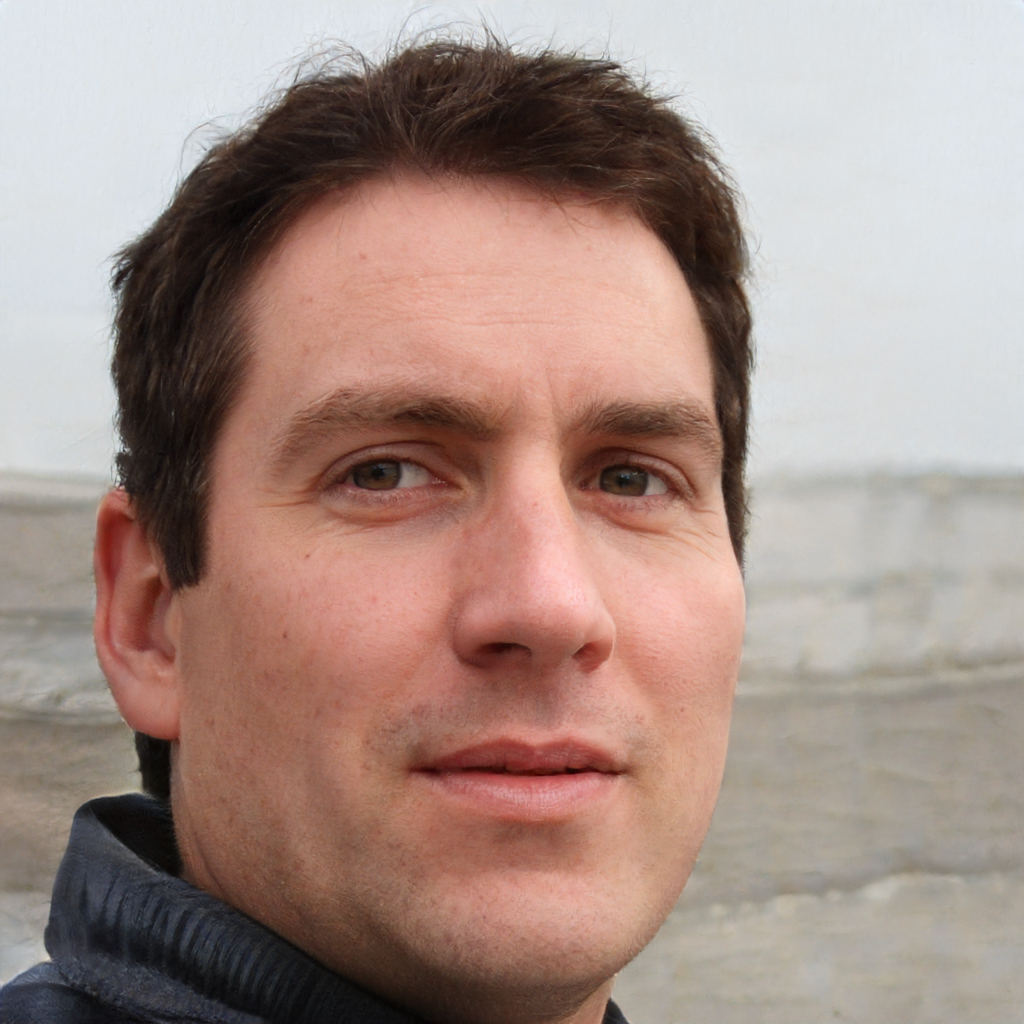
Portrait style: Real Portrait